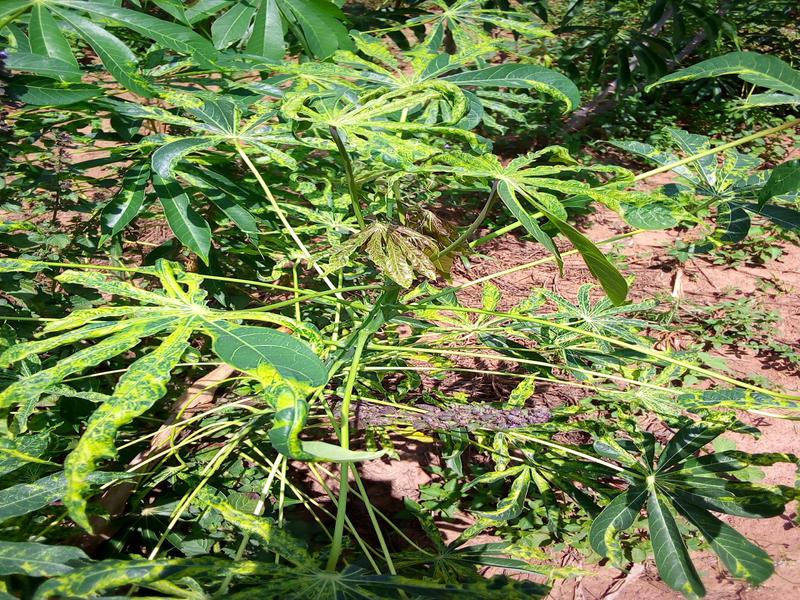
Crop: cassava
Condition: mosaic_disease